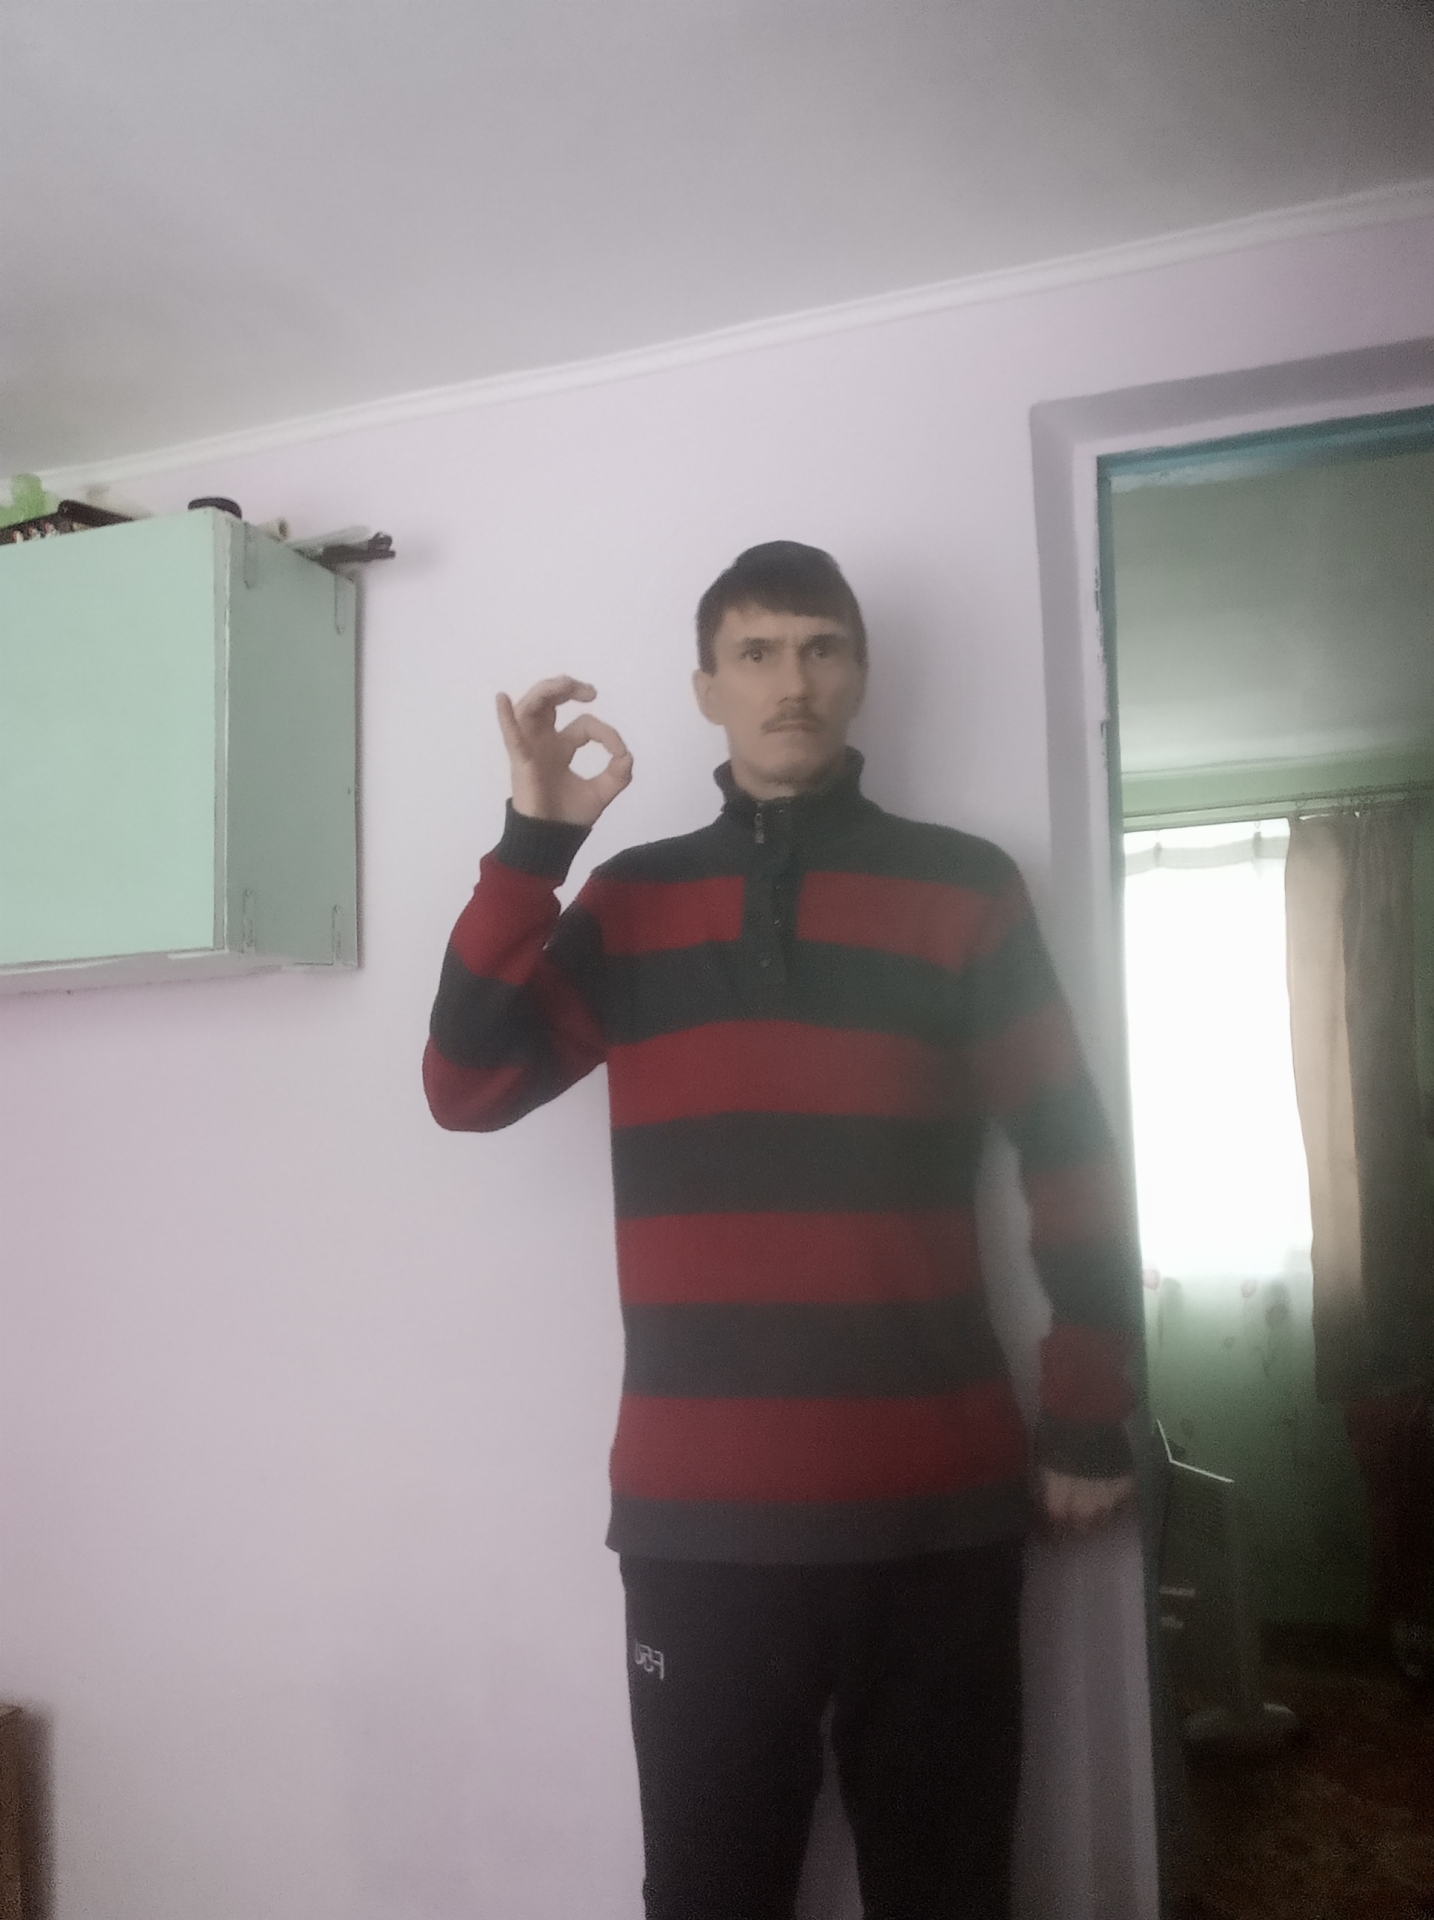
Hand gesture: ok